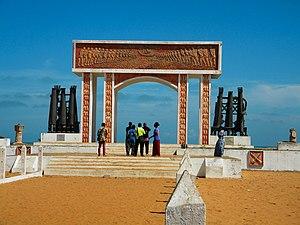
Porte du non-retour Wikidata has entry Q66477403 with data related to this item.
La Porte du non retour est un arc mémorial en béton et bronze dans la ville d'Ouidah, au Bénin. L'arc, qui se trouve sur la plage, fut érigé en 1995 à l'initiative de l'UNESCO et commémore la déportation des millions de captifs mis en esclavage en direction des colonies d'outre-Atlantique dans la traité négrière.